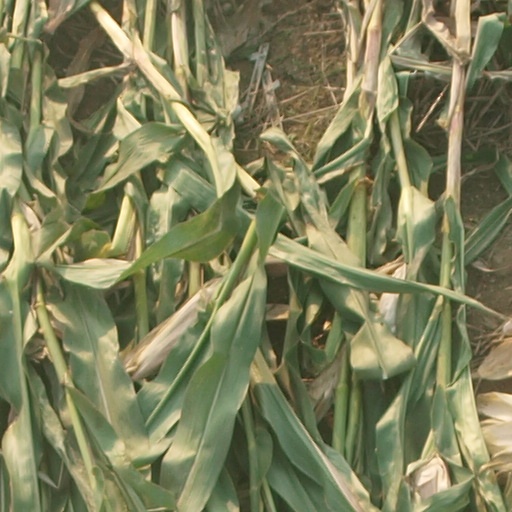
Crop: maize; corn